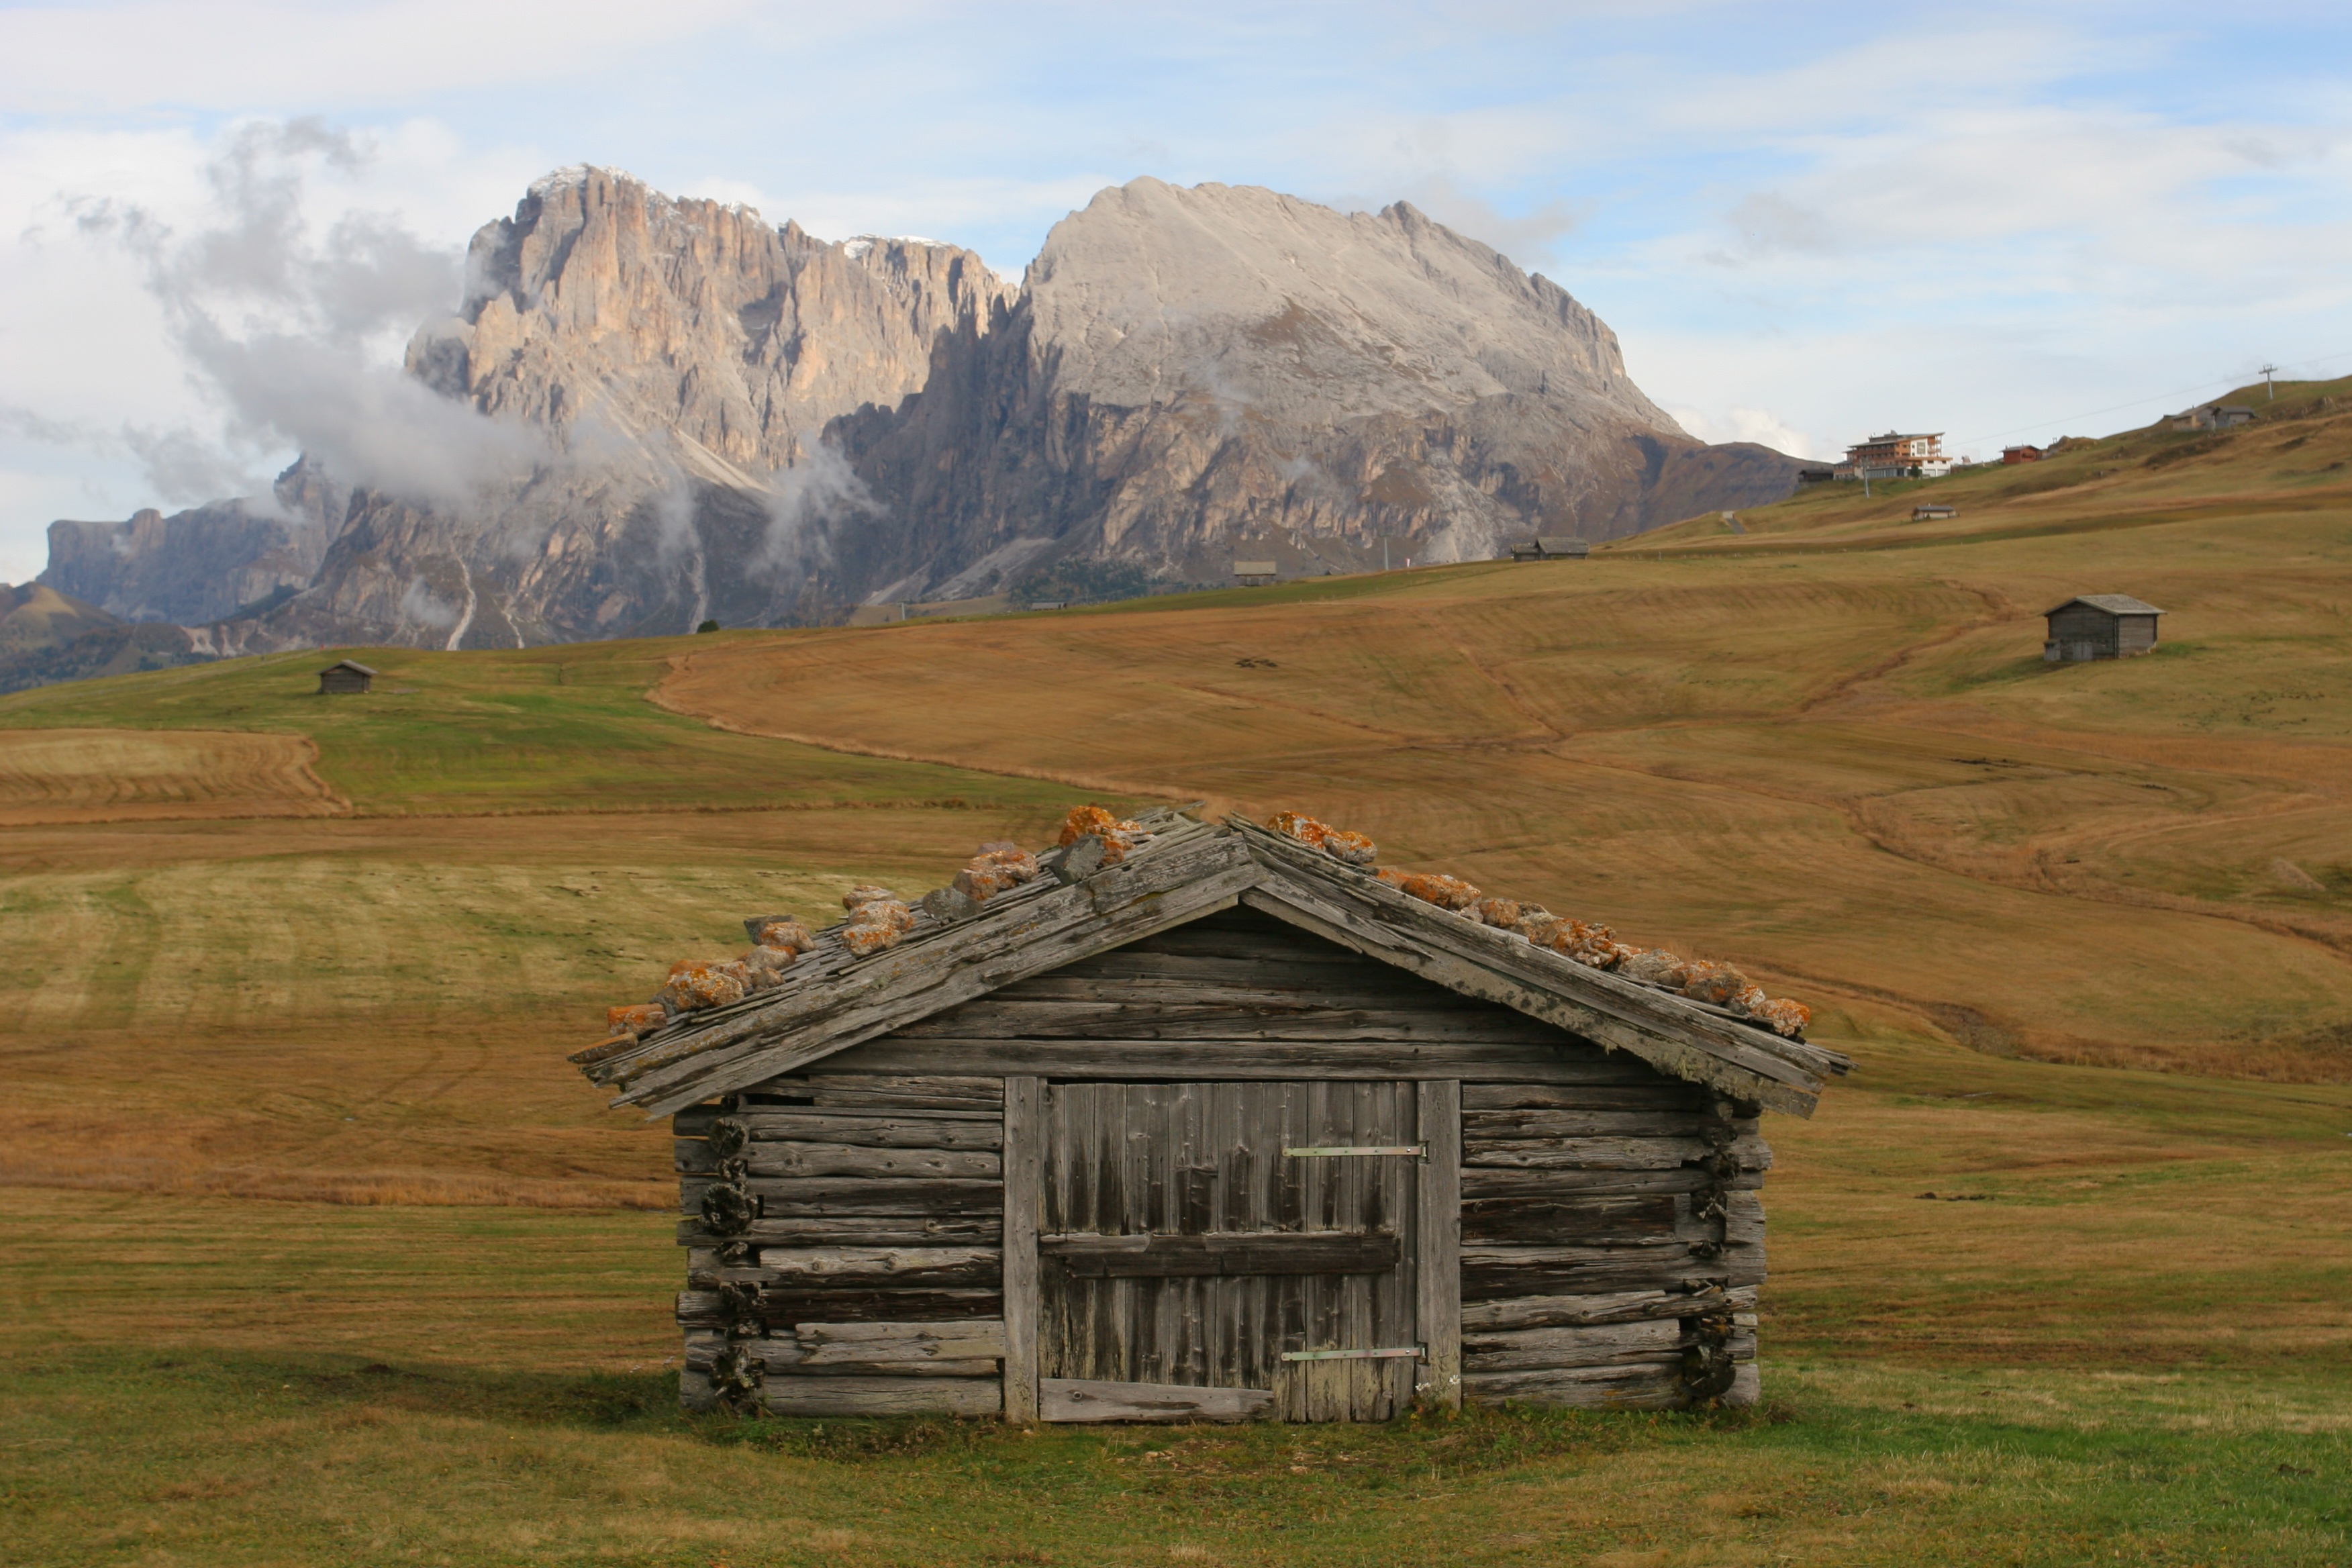
landscape, nature, wilderness, mountain, farm, prairie, fall, hill, barn, valley, mountain range, hut, shack, pasture, italy, highland, plain, alps, plateau, dolomites, rural area, south tyrol, seiser alm, sudtirol, geographical feature, mountainous landforms